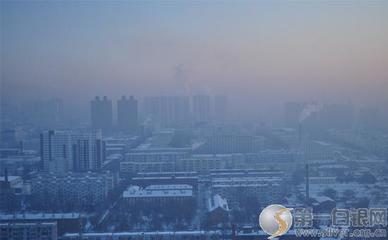
Weather: foggy or hazy